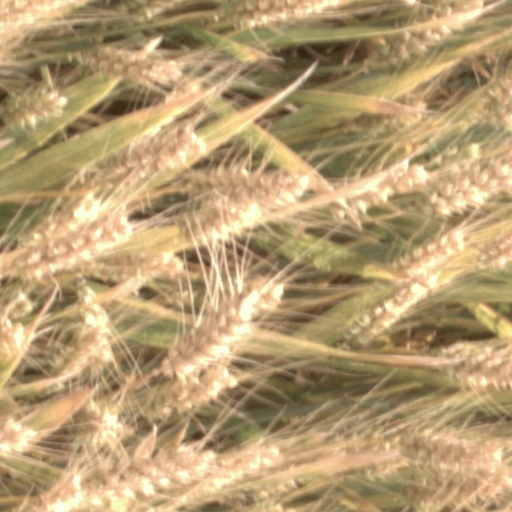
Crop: wheat